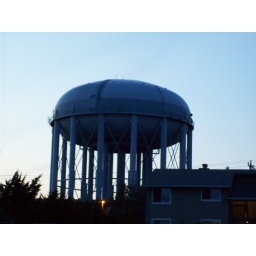
This water tower loomed over Melynda and Truong's apartment in Seattle